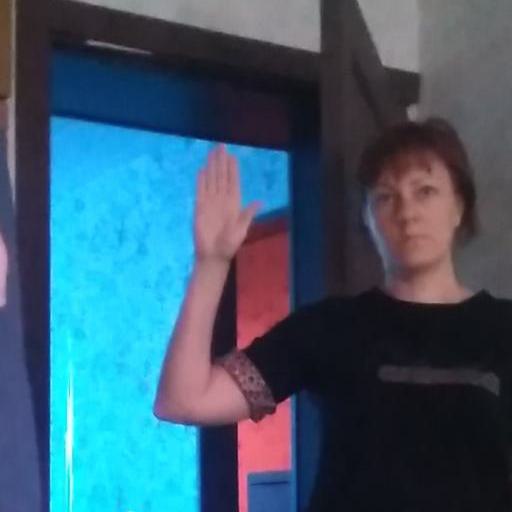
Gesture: stop